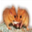
Label: hamster